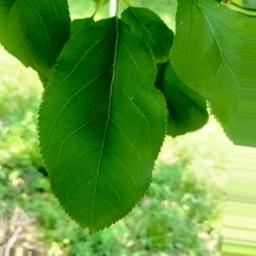
Label: Healthy